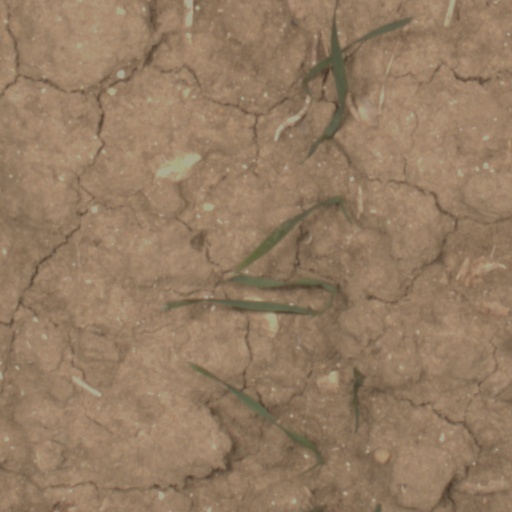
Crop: wheat